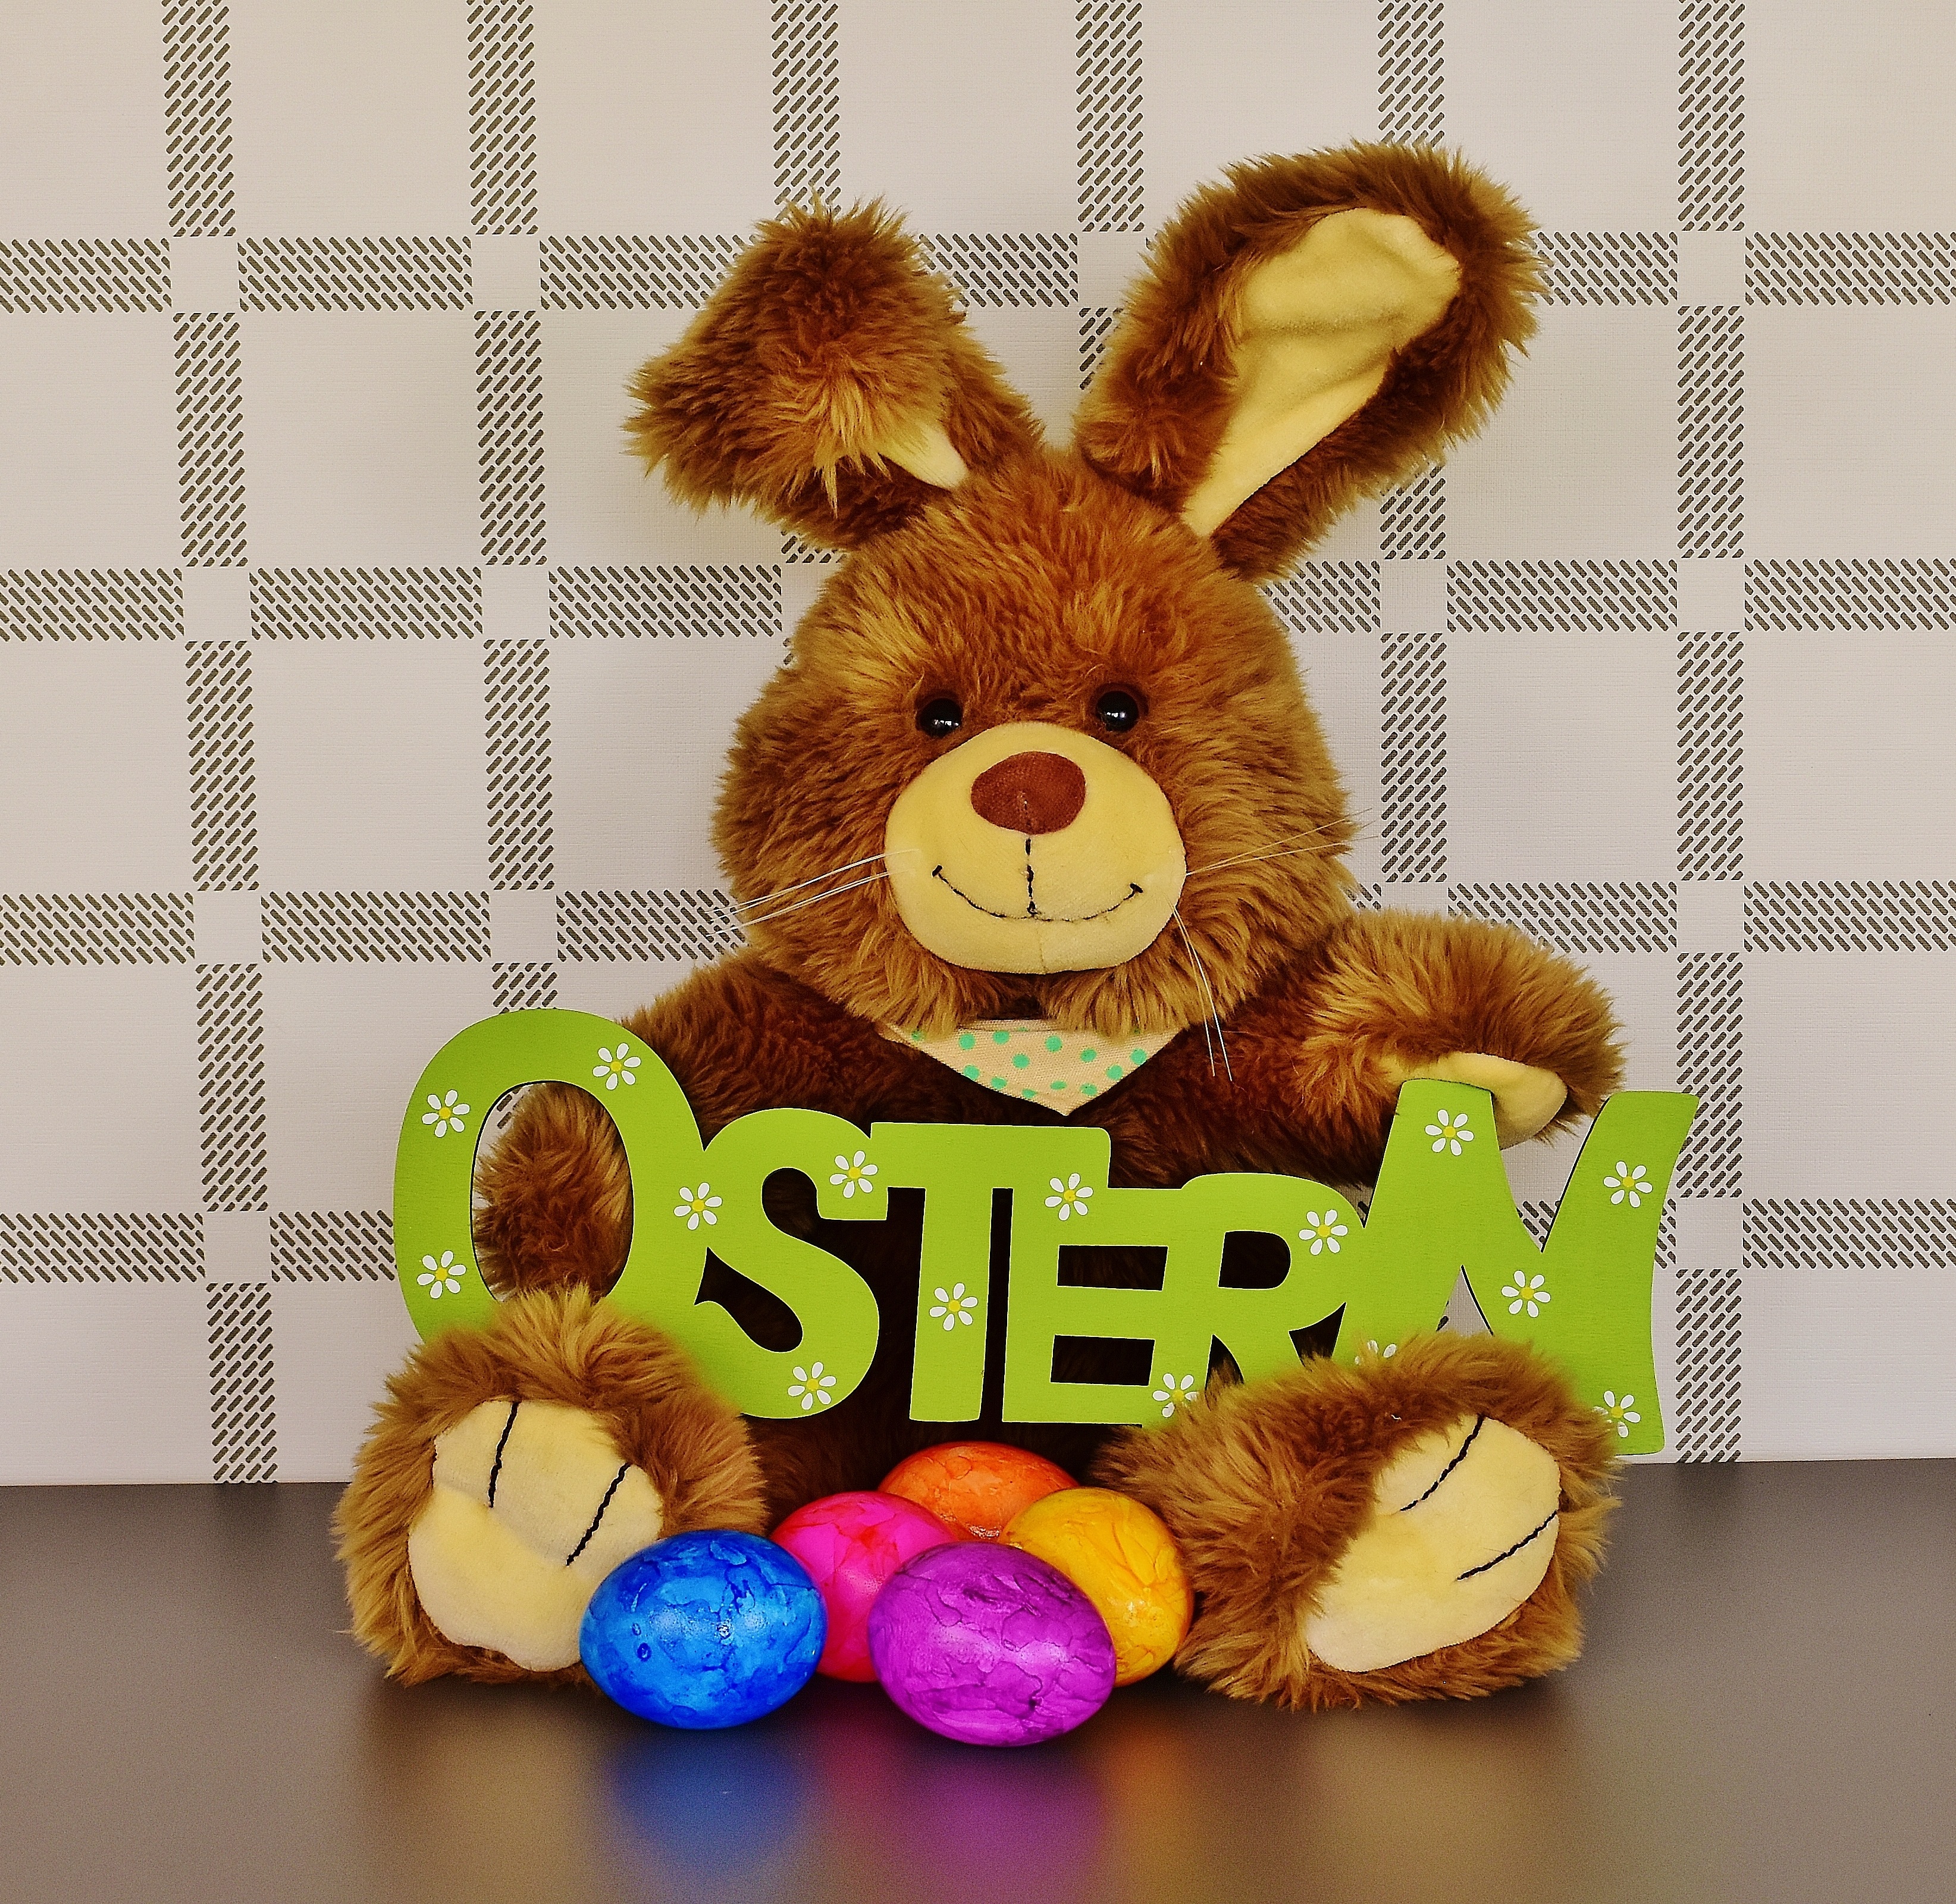
color, colorful, toy, material, egg, teddy bear, product, textile, toys, plush, easter, easter bunny, soft toy, happy easter, stuffed toy